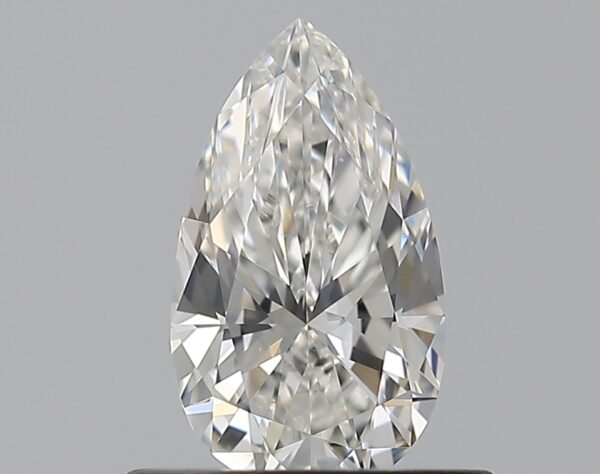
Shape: pear
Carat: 0.55
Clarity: VS2
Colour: F
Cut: EX
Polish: EX
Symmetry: EX
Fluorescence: F
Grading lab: GIA
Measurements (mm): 7.52 x 4.33 x 2.77